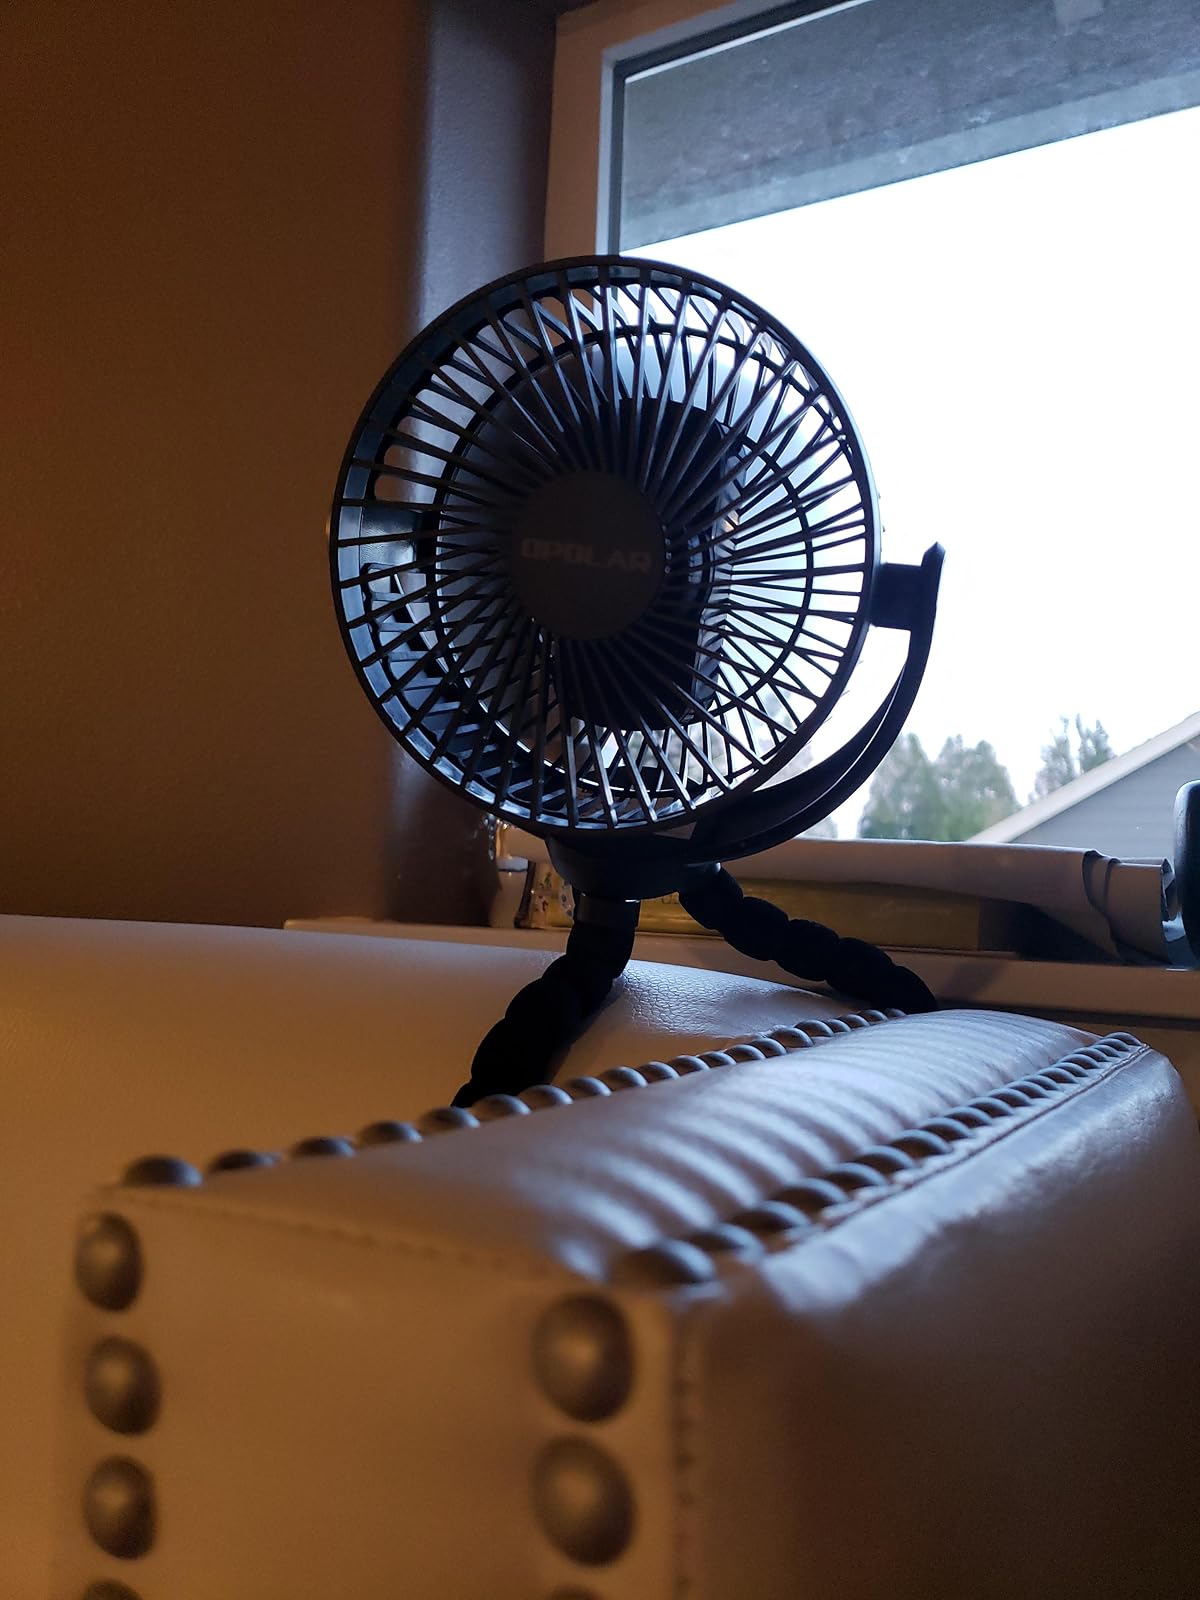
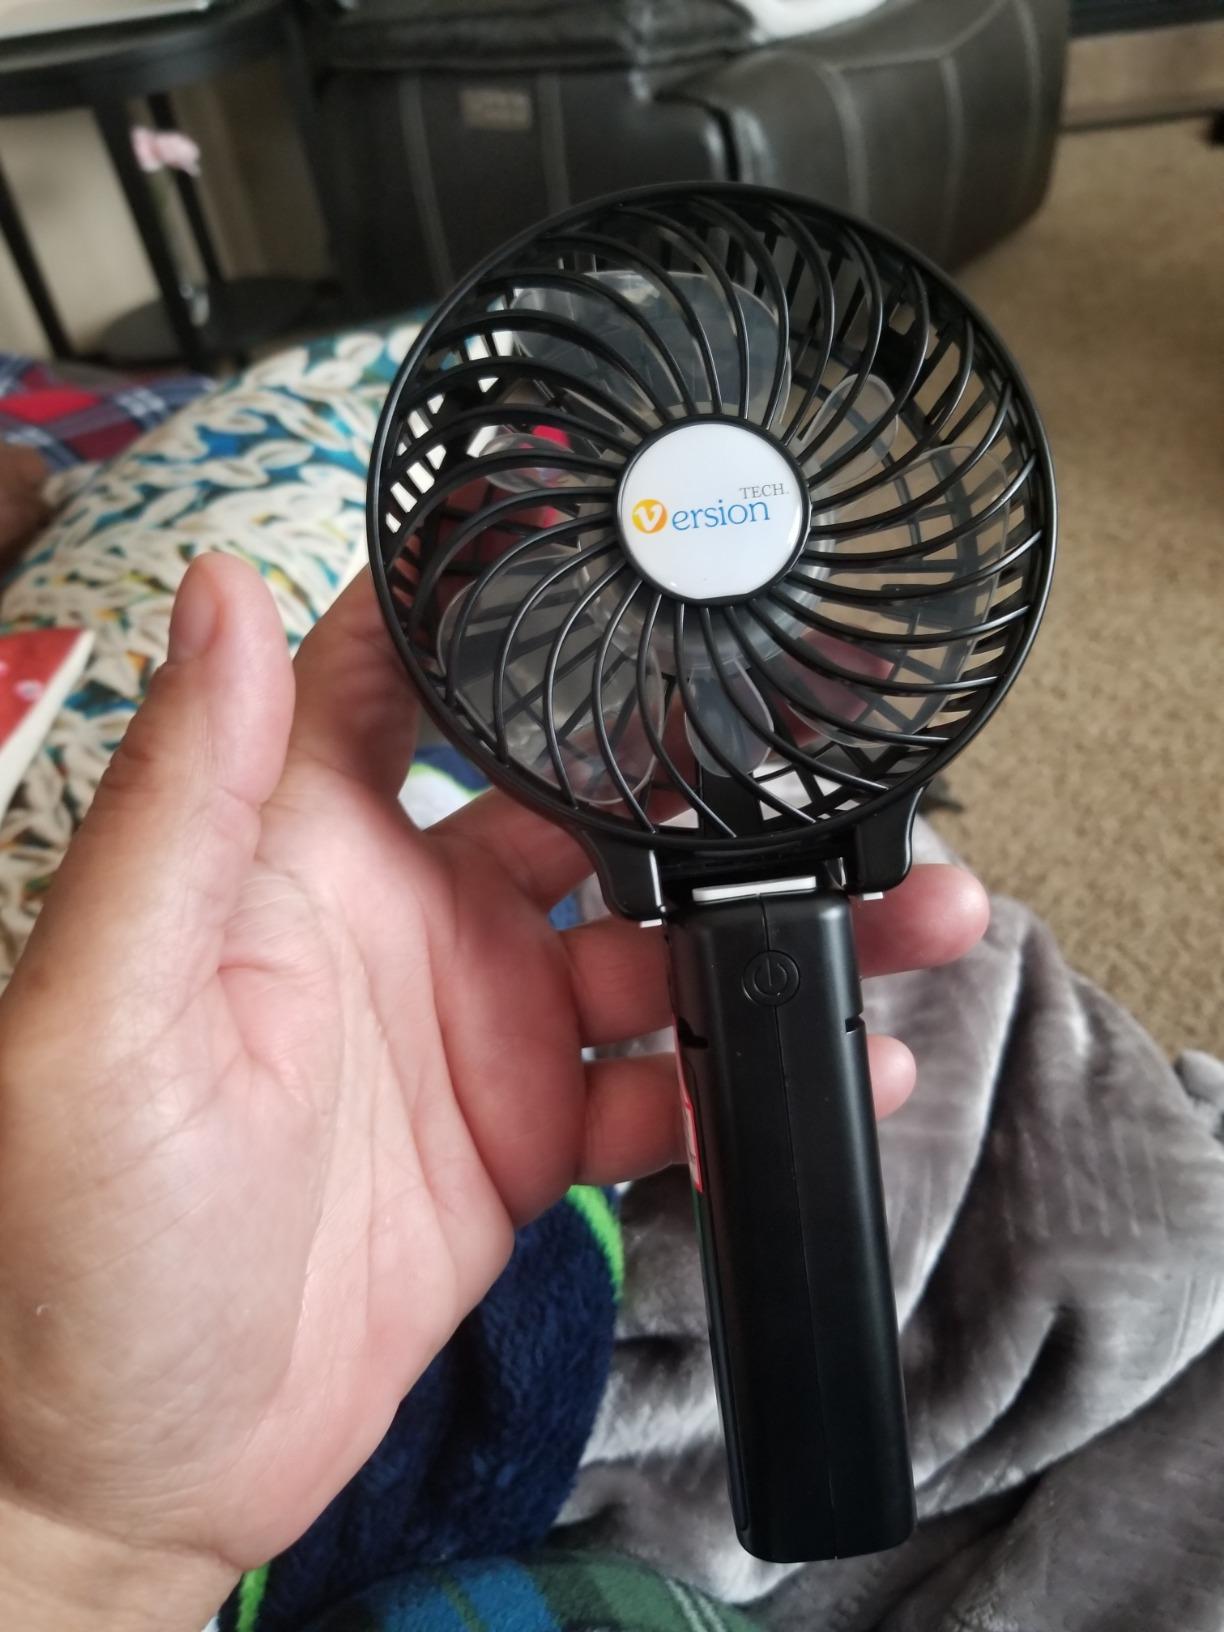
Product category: fan
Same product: no